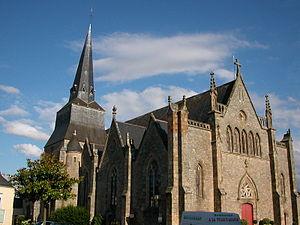
Église Saint-Hermeland de Saint-Herblain
Saint-Herblain est une commune de l'Ouest de la France, située dans le département de la Loire-Atlantique, en région Pays de la Loire, dans la périphérique ouest de Nantes. Avec 44 337 habitants en 2014, il s'agit de la troisième commune du département par sa population et la seconde de Nantes Métropole après Nantes.
Cet article recense les monuments historiques en Loire-Atlantique, en France, répertoriés sur la base Mérimée.
La liste des églises de la Loire-Atlantique recense de la manière la plus complète possible les églises, cathédrales et basiliques situées dans le département français de la Loire-Atlantique.